Languages of Brazil

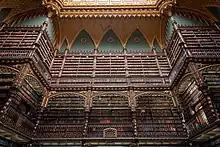
Royal Portuguese Cabinet of Reading in Rio de Janeiro.

Spanish is understood to various degrees by many but not all Brazilians, due to the similarities of the languages. However, it is hardly spoken well by individuals who have not taken specific education in the language, due to the substantial differences in phonology between the two languages.